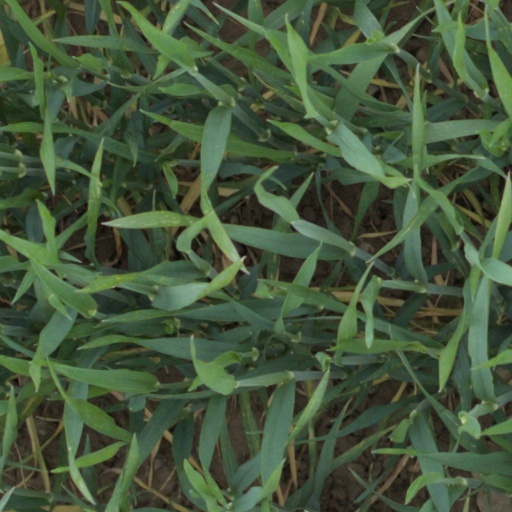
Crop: wheat